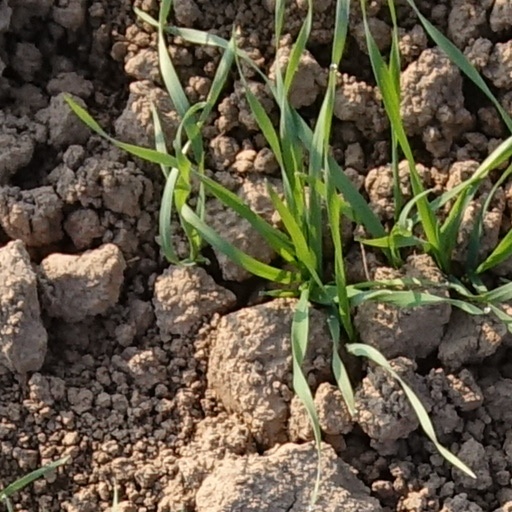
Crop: wheat